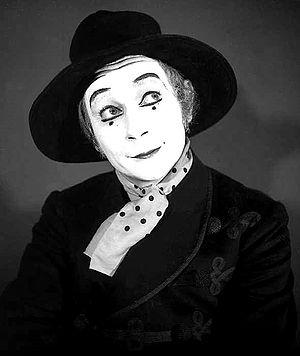
Moving est une chanson de l'auteur-compositeur britannique Kate Bush issue de son premier album, The Kick Inside. Elle paraît en single le 6 février 1978 uniquement au Japon sous le label EMI Music Japan. Écrite en 1977 pour la production de son premier album, la chanson est un hommage à Lindsay Kemp, le professeur de mime de Bush. Moving a la particularité de commencer par une introduction de chant de baleines que Bush a samplé de Songs of the Humpback Whale, un LP regroupant des enregistrements réalisés par Roger Payne.
Lindsay Kemp, né le 3 mai 1938 à Birkenhead et mort le 24 août 2018 à Livourne, est un chorégraphe, acteur et mime britannique.